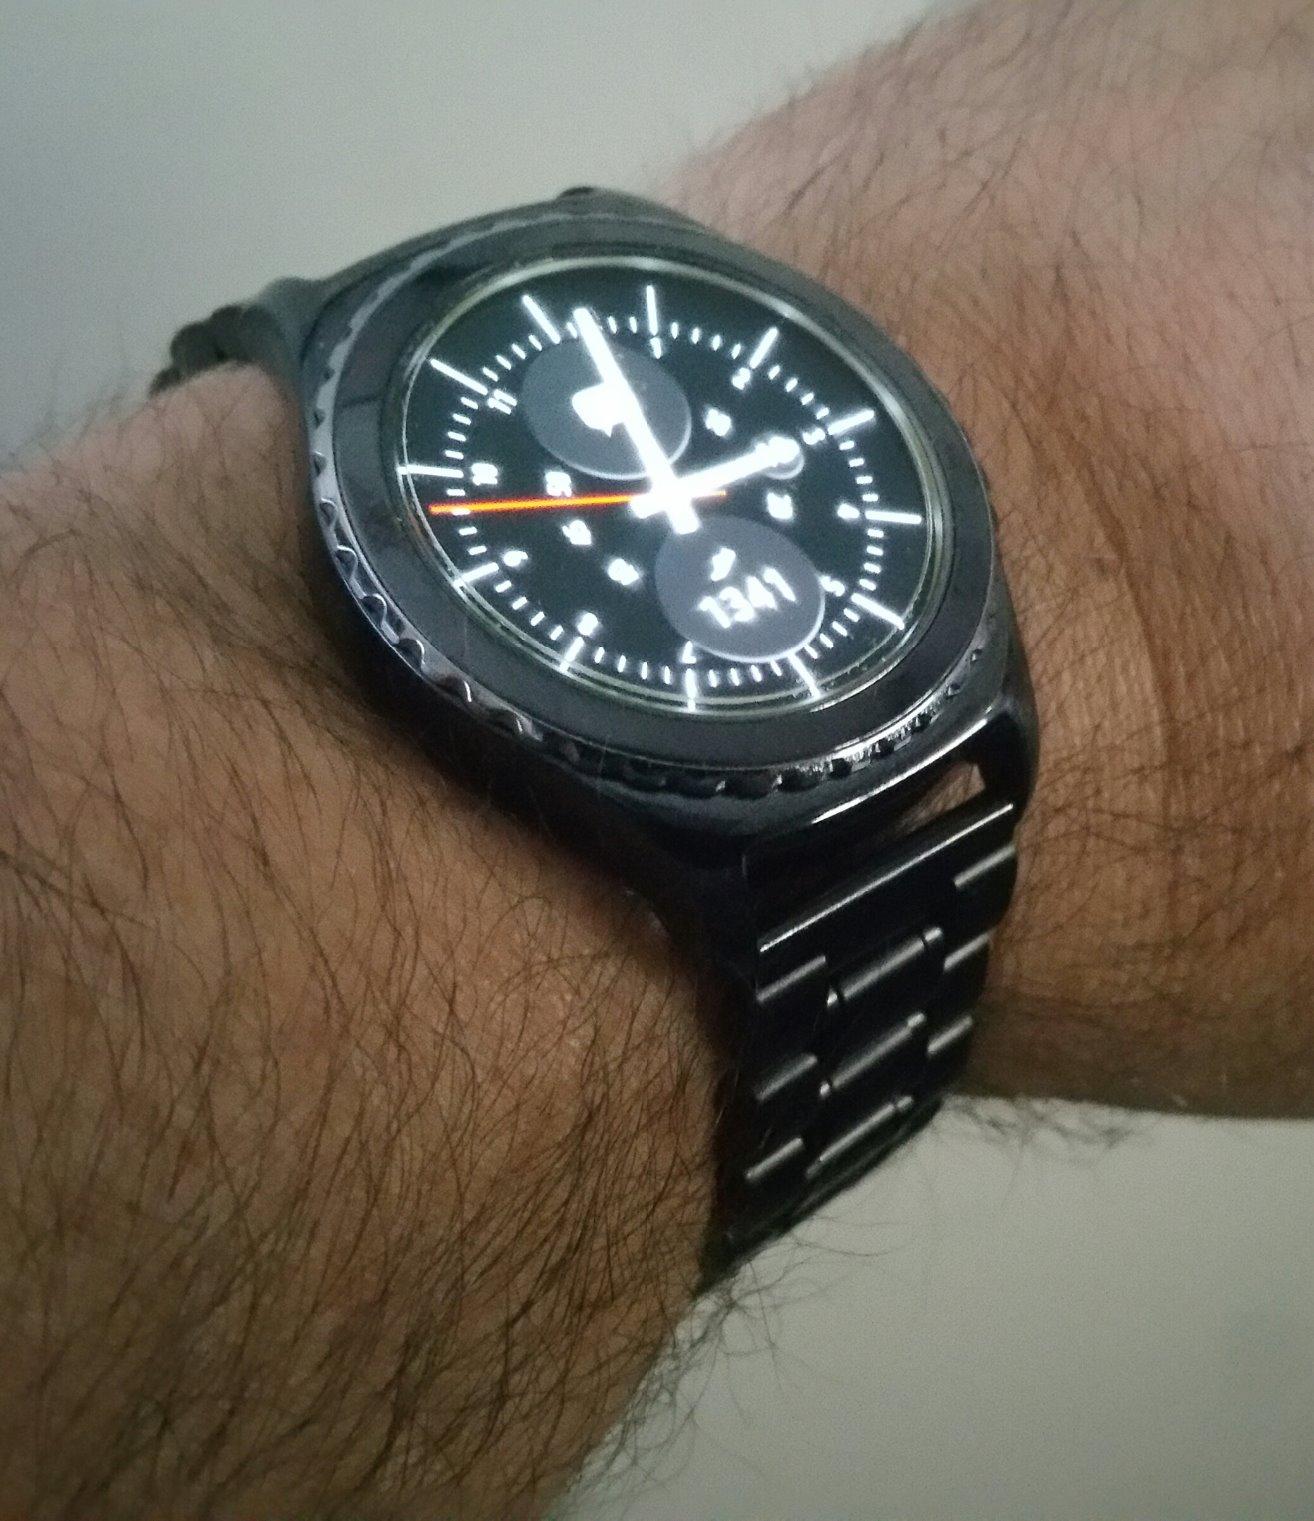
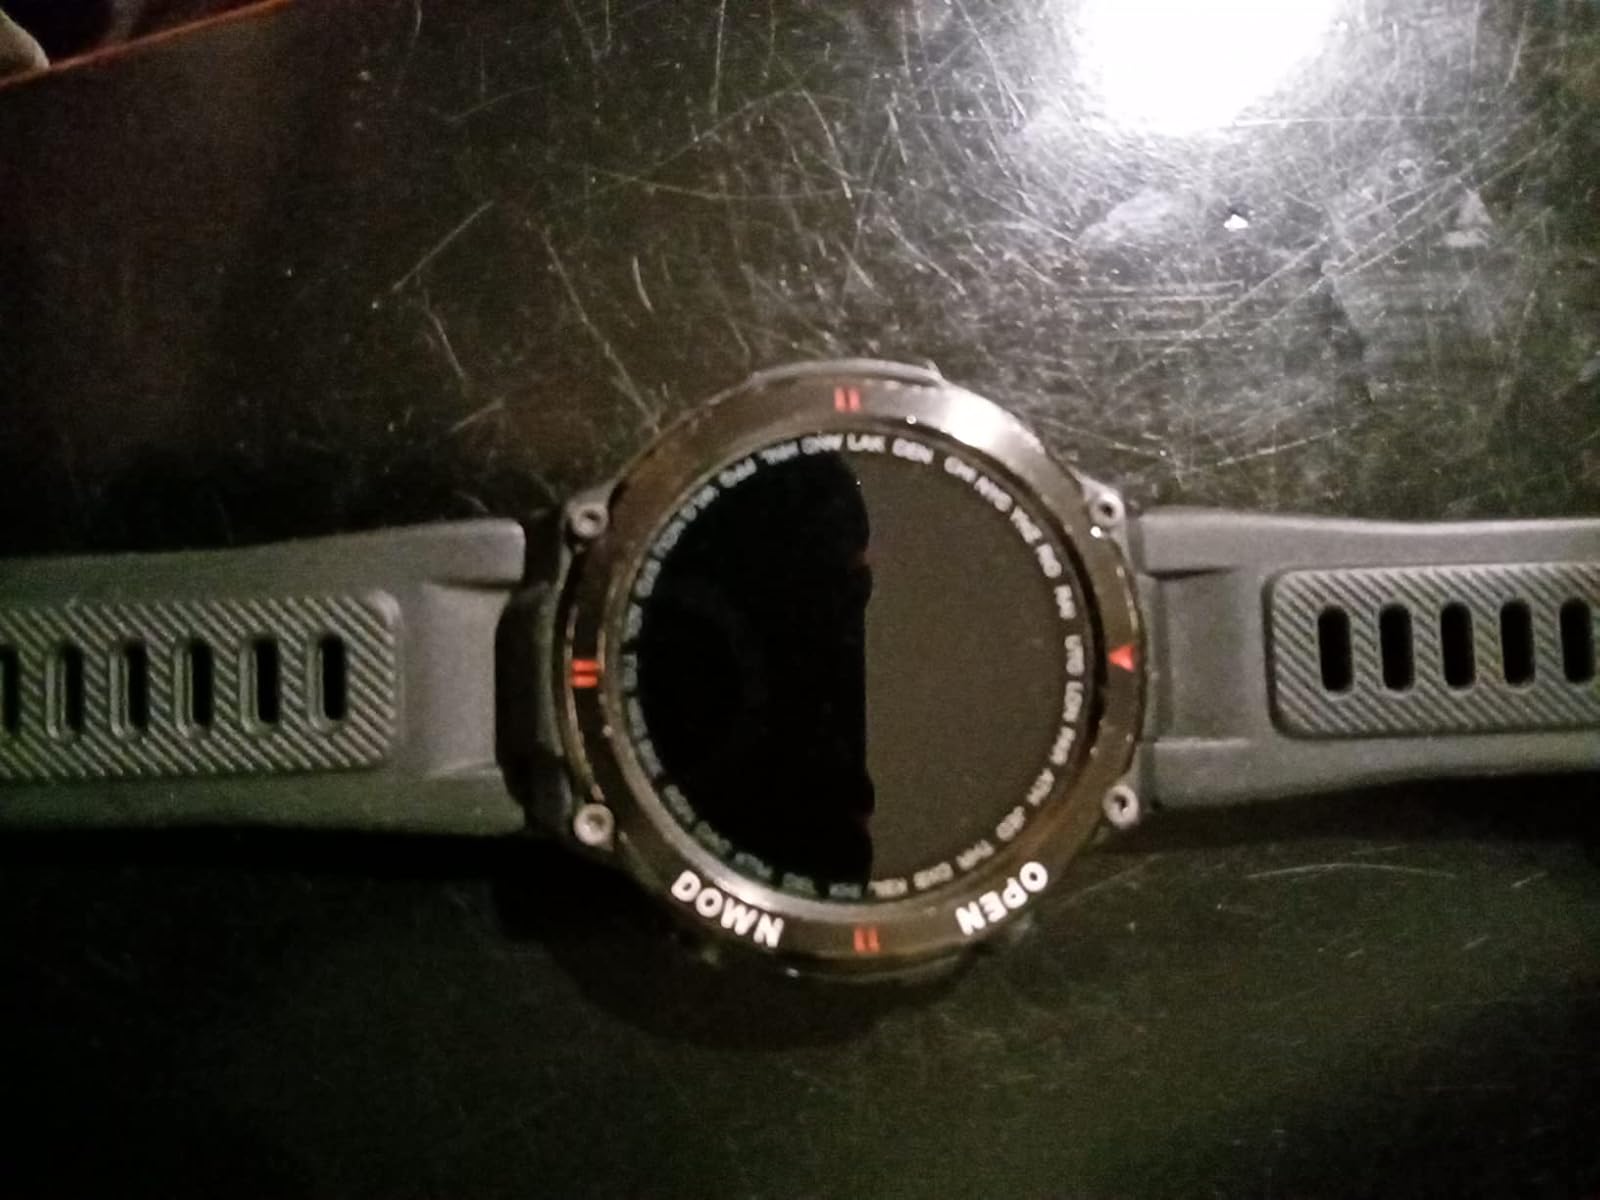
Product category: smartwatch
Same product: no